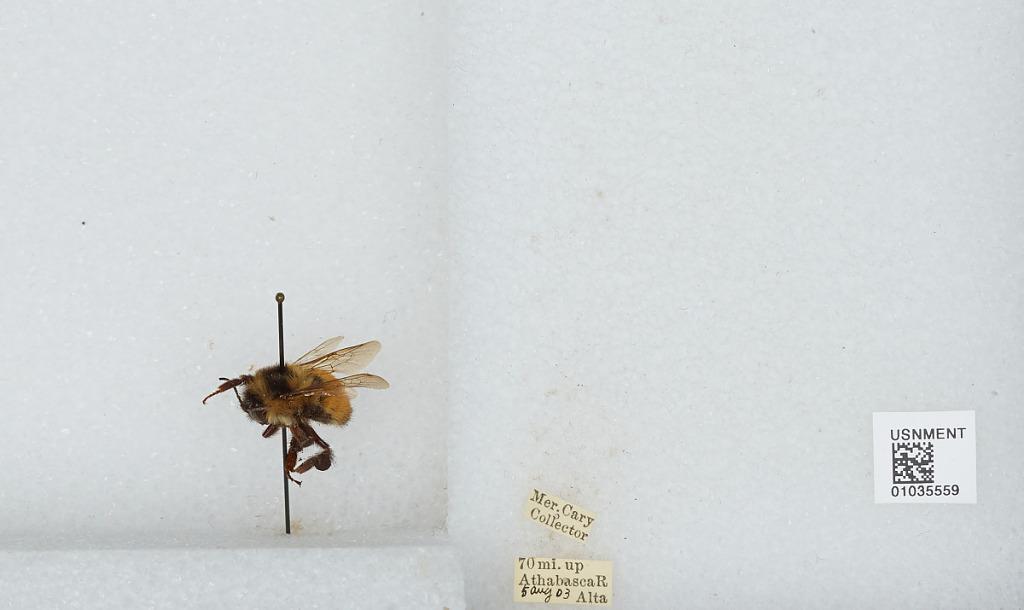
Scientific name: Bombus (Pyrobombus) ternarius Say
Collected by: M. Cary
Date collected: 1903-8-5
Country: Canada
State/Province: Alberta
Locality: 70 miles up Athabasca River